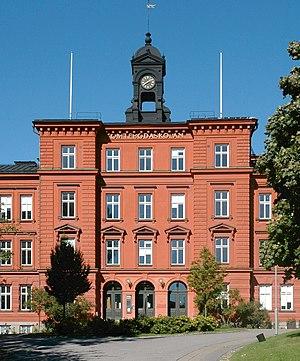
Siège du Centre européen de prévention et de contrôle des maladies (CEPCM) à Stockholm